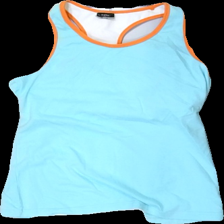
View: front
Type: Tank top
Category: Ladies
Brand: Soc (Stadium)
Colors: White, Orange, Turquoise, Multicolor
Material: 100% cotton
Pattern: Geometric print
Cut: Regular, C-collar
Size: XL
Season: All
Trend: Sports
Stains: Minor
Price range: <50
Recommended usage: Export
Comment: washed out